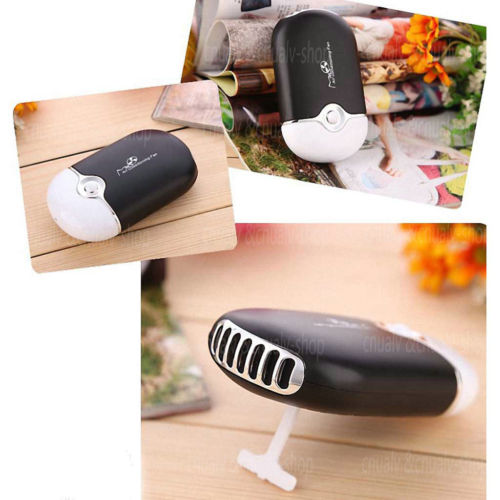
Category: fan